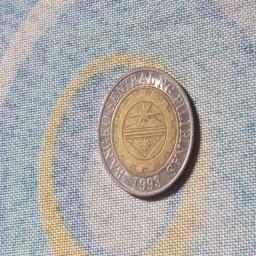
Label: 10_Old_Back